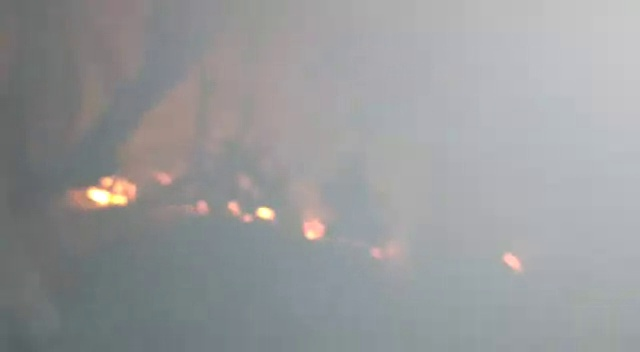
Fire: yes
Smoke: yes